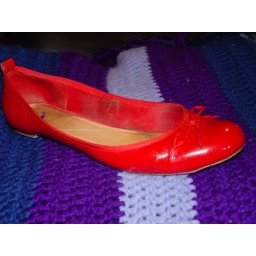
These are shoes from Jeffery Cambell called LOVE. I really like flats and flats in a bright red patent are great!!!